History of White Americans in Baltimore

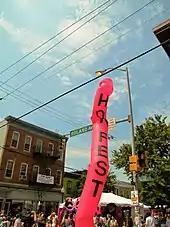
HonFest, an annual festival in Hampden that celebrates a stereotype of the historic lifestyle of predominantly white working-class women from Baltimore, June 2010.

According to linguists, the "hon" accent that is popularized in the media as being spoken by Baltimoreans is particular to Baltimore's white working-class. White working-class families who migrated out of Baltimore city into Baltimore County and Carroll County along the Maryland Route 140 and Maryland Route 26 corridors brought local pronunciations with them, creating colloquialisms that make up the Baltimore accent, cementing the image of "Bawlmerese" as the "Baltimore accent". This white working-class dialect is not the only "Baltimore accent", as Black Baltimoreans have their own unique accent. For example, among Black speakers, Baltimore is pronounced more like "Baldamore," as compared to "Bawlmer" among white speakers.